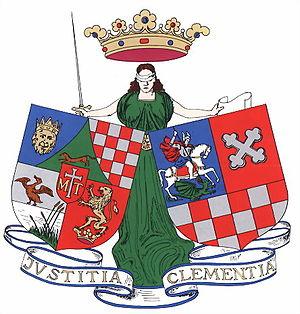
Bjelovar-Križevci est un ancien comitat du royaume de Croatie-Slavonie associé au royaume de Hongrie. Son siège était Bjelovar.